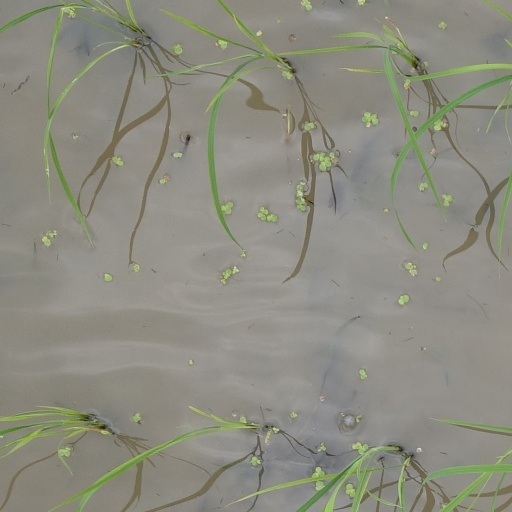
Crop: rice